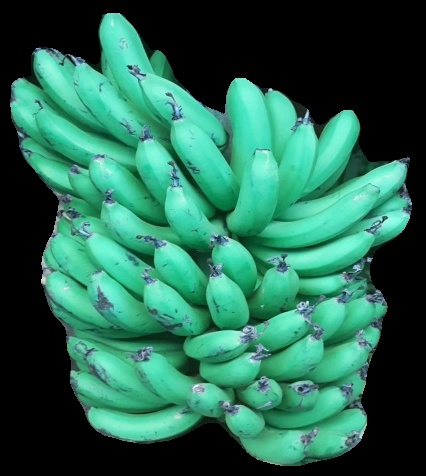
Variety: pachbale
Grade: grade1